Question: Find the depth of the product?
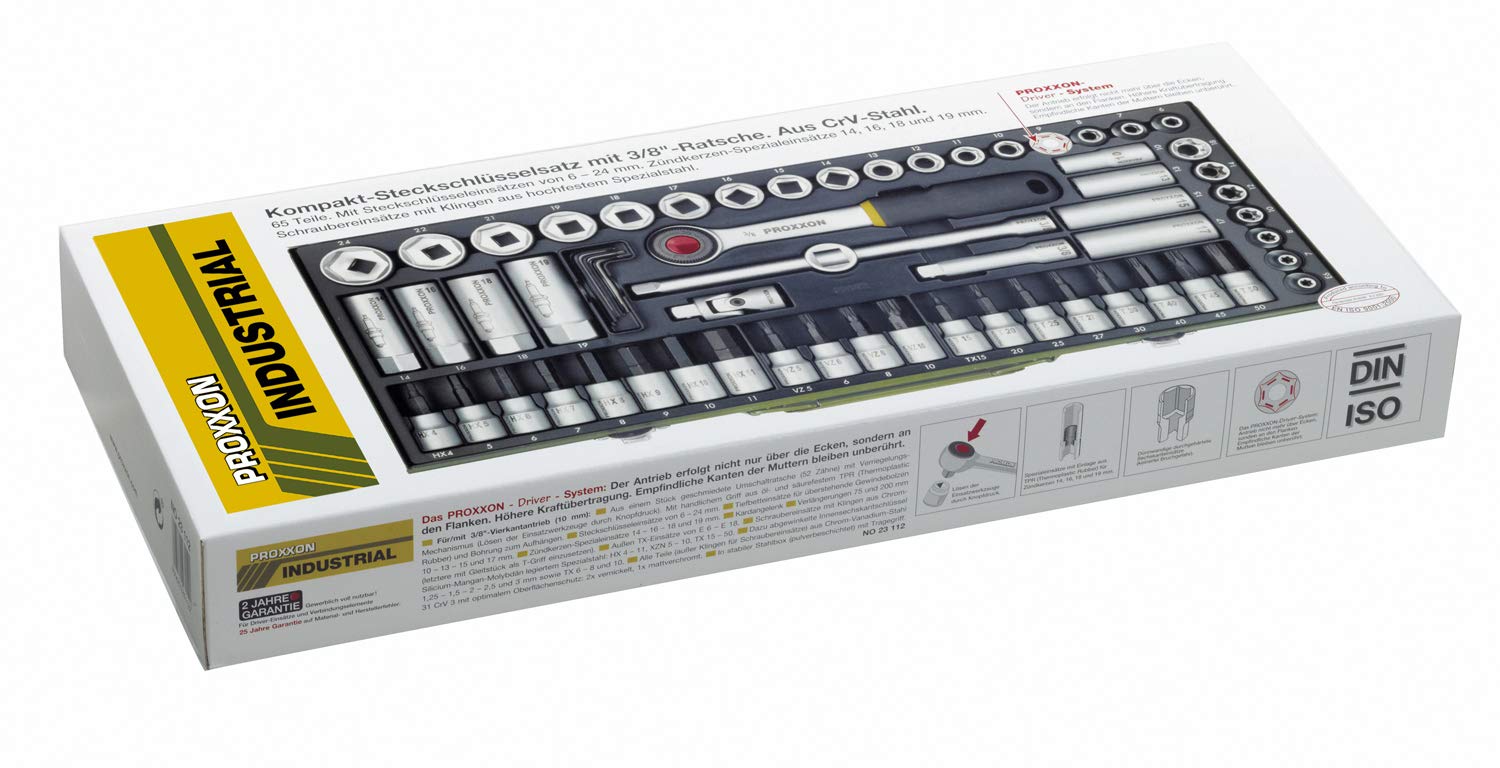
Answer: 19.0 millimetre